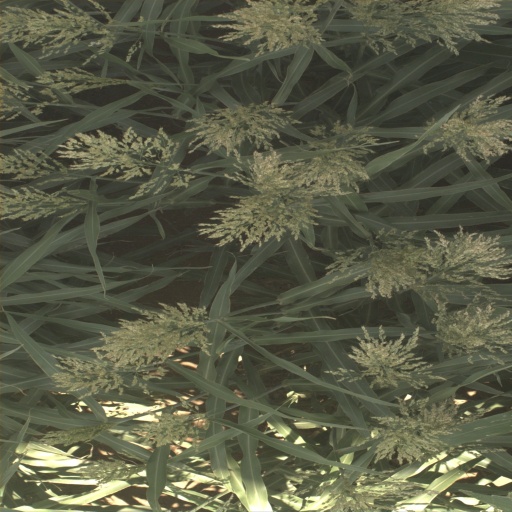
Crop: sorghum